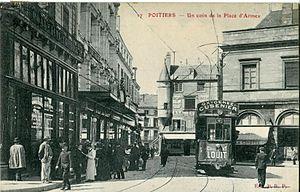
Carte postale ancienne éditée par P. R. P., n°17
La place du Maréchal-Leclerc est la place principale du centre-ville de Poitiers. Elle est bordée par la rue Claveurier, la rue de la Marne, la rue Sadi-Carnot et la rue Lebascles.
Le réseau des Tramways de Poitiers est constitué par :